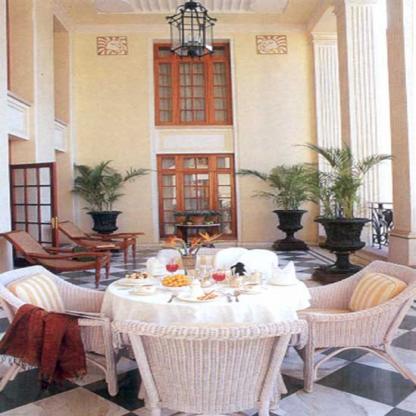
Scene: Indoor